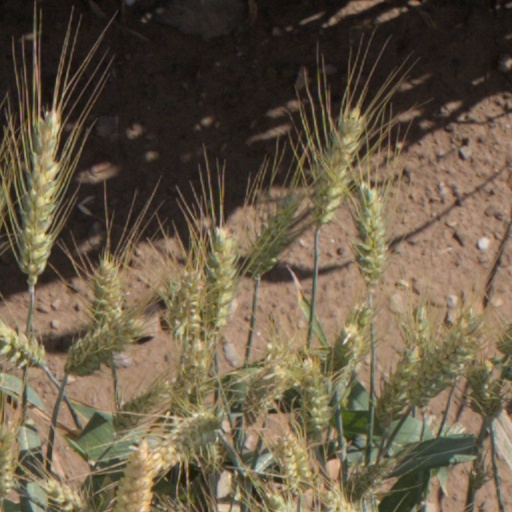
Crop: wheat